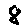
Label: 8